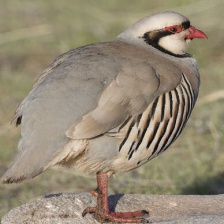
Species: CHUKAR PARTRIDGE
Scientific name: ALECTORIS CHUKAR
ImageNet parent category: partridge